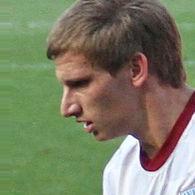
Age: 22